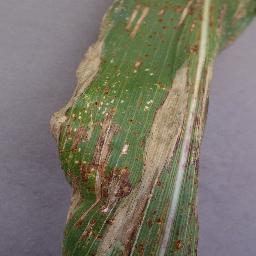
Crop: corn
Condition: (maize)_northern_blight